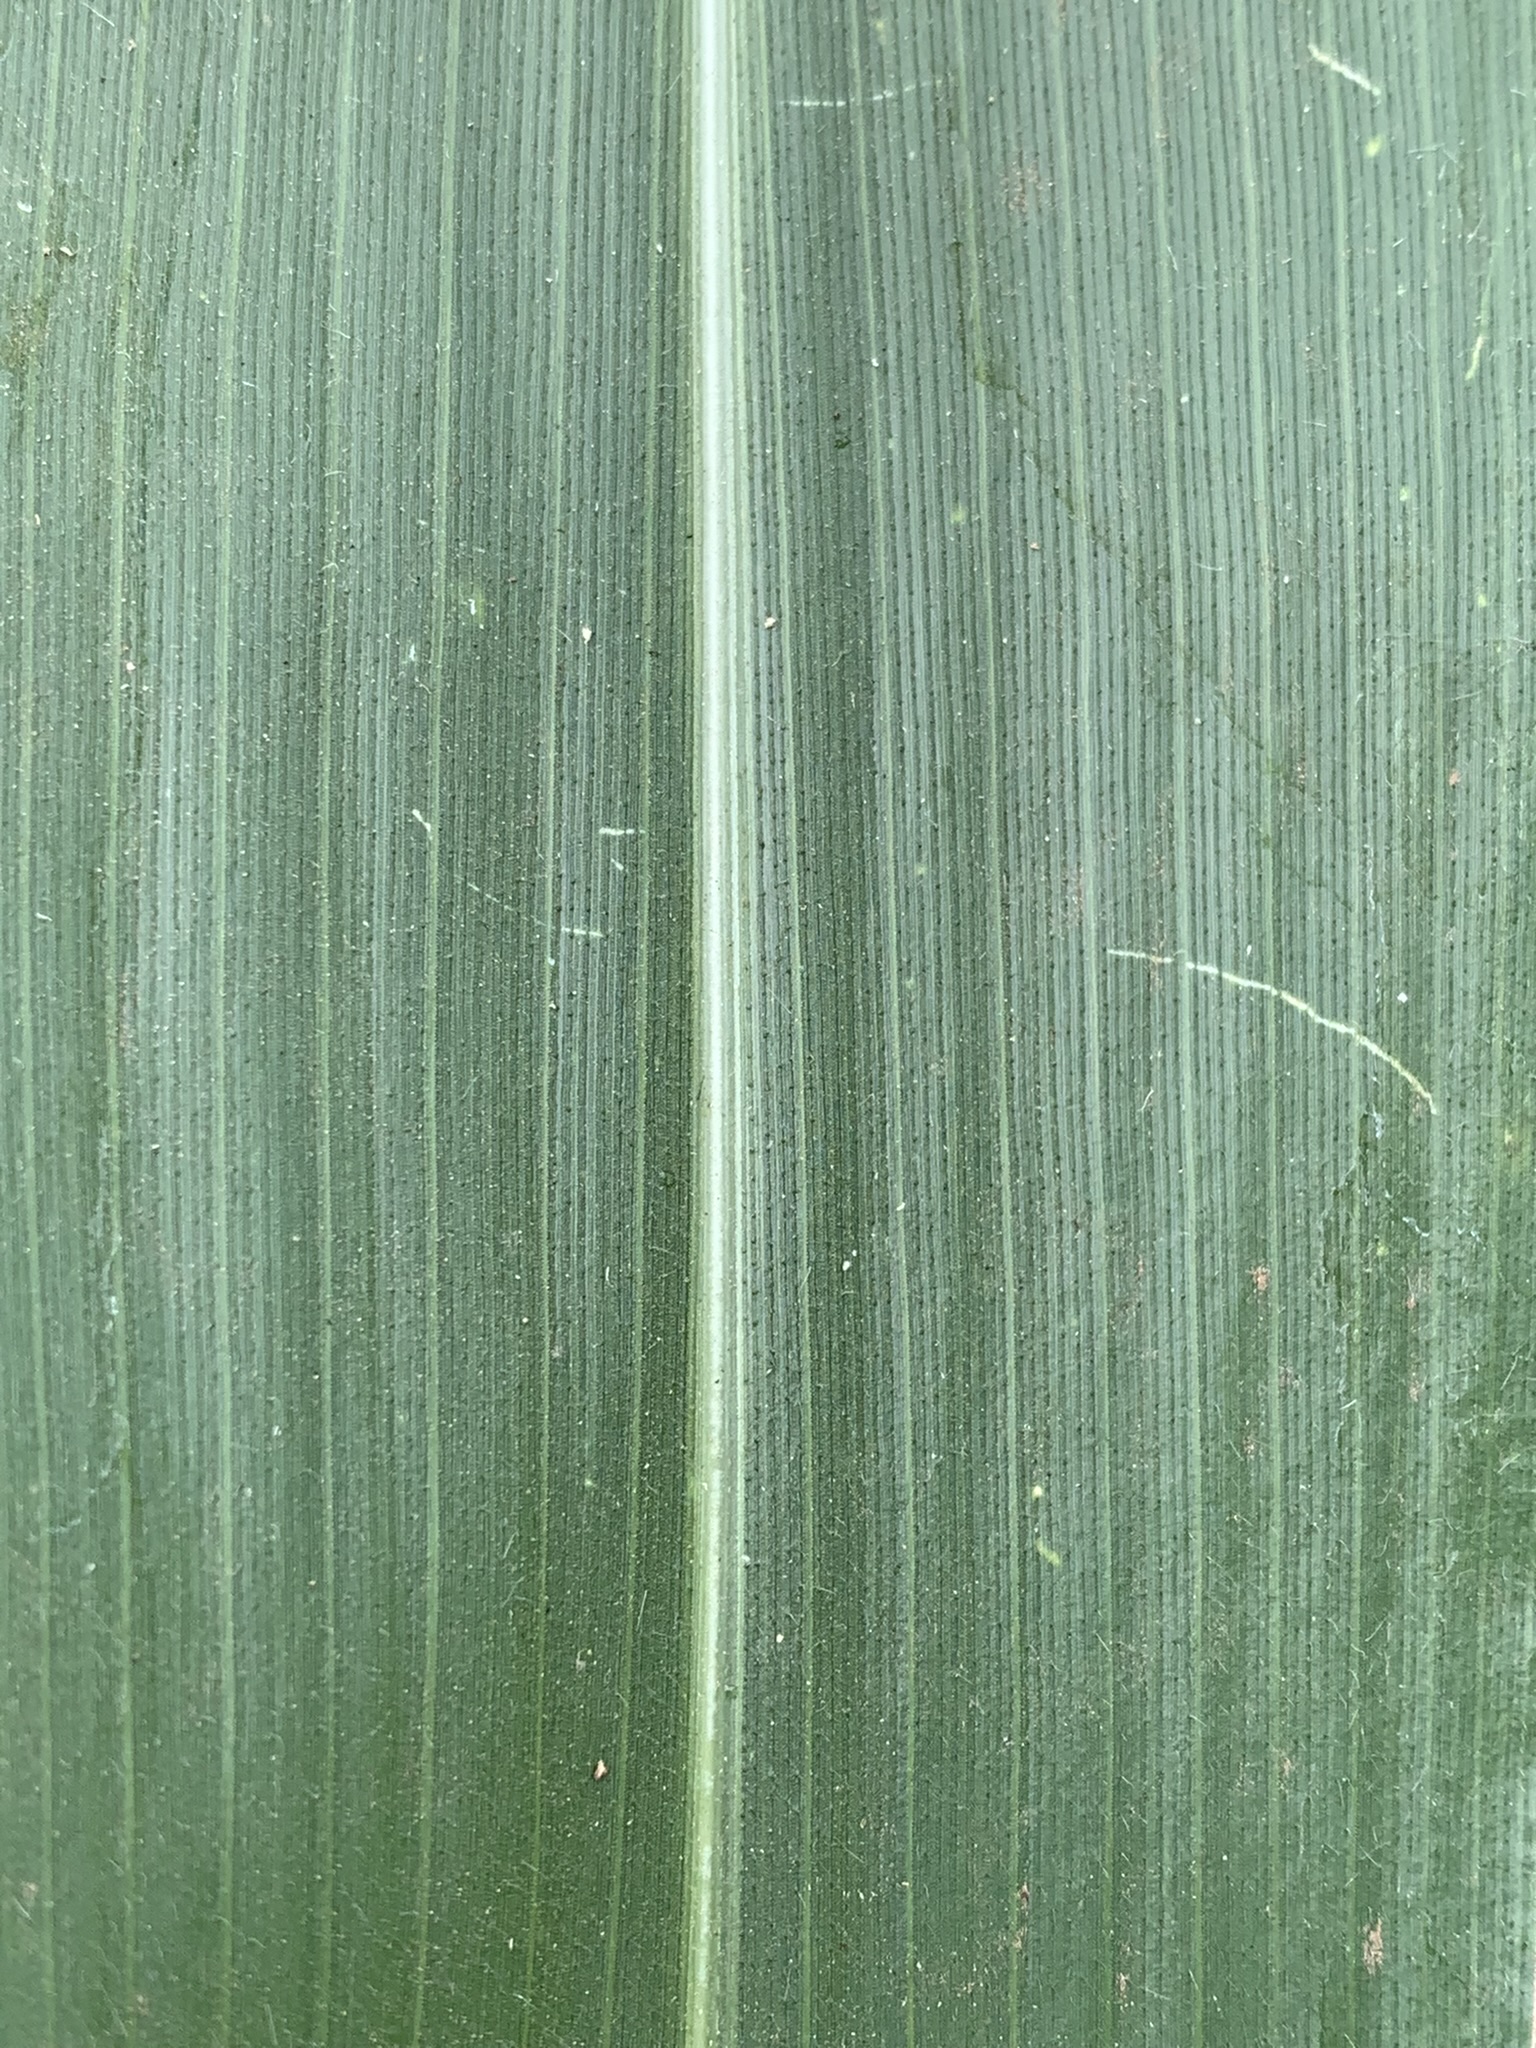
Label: Healthy